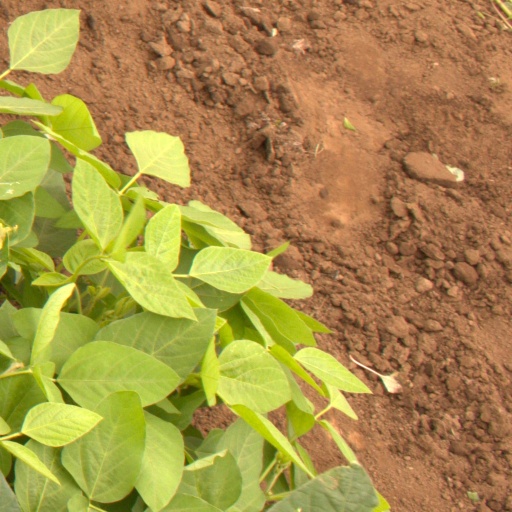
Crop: soybean